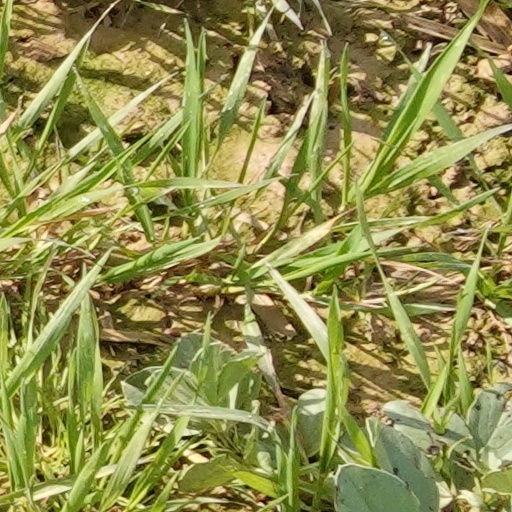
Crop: wheat